Esja

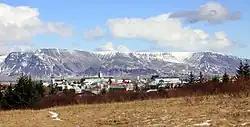
Esja as seen from Perlan

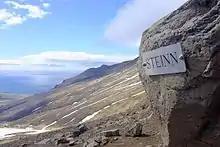
Steinn on Esja

The name is likely related to an archaic word, , meaning rock flake or carving stone.